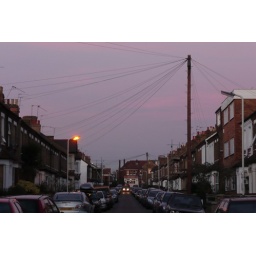
SGR in sky not blue or grey shock.